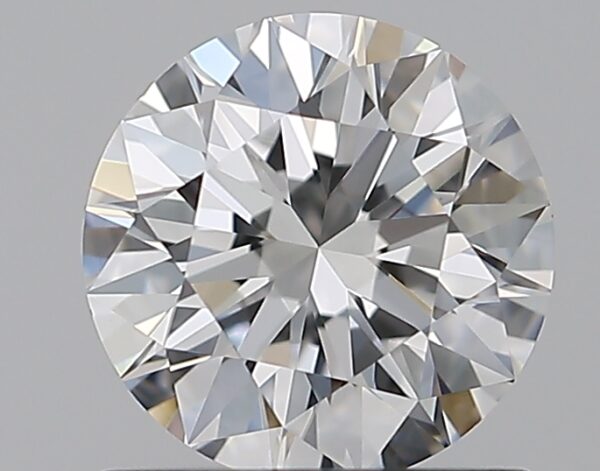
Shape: round
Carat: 1.01
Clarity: VVS2
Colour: E
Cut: EX
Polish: EX
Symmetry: EX
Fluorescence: ST
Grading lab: GIA
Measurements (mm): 6.39 x 6.42 x 4